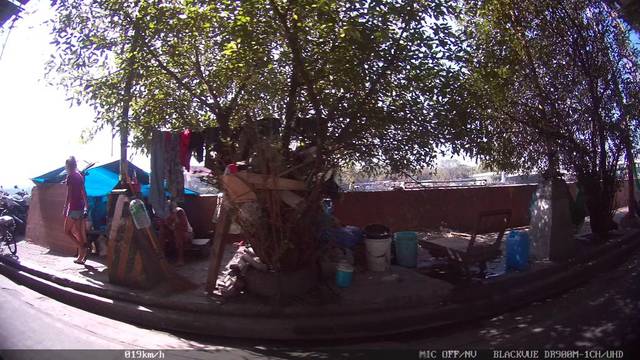
Region: Philippines
Coordinates: 14.597, 120.969